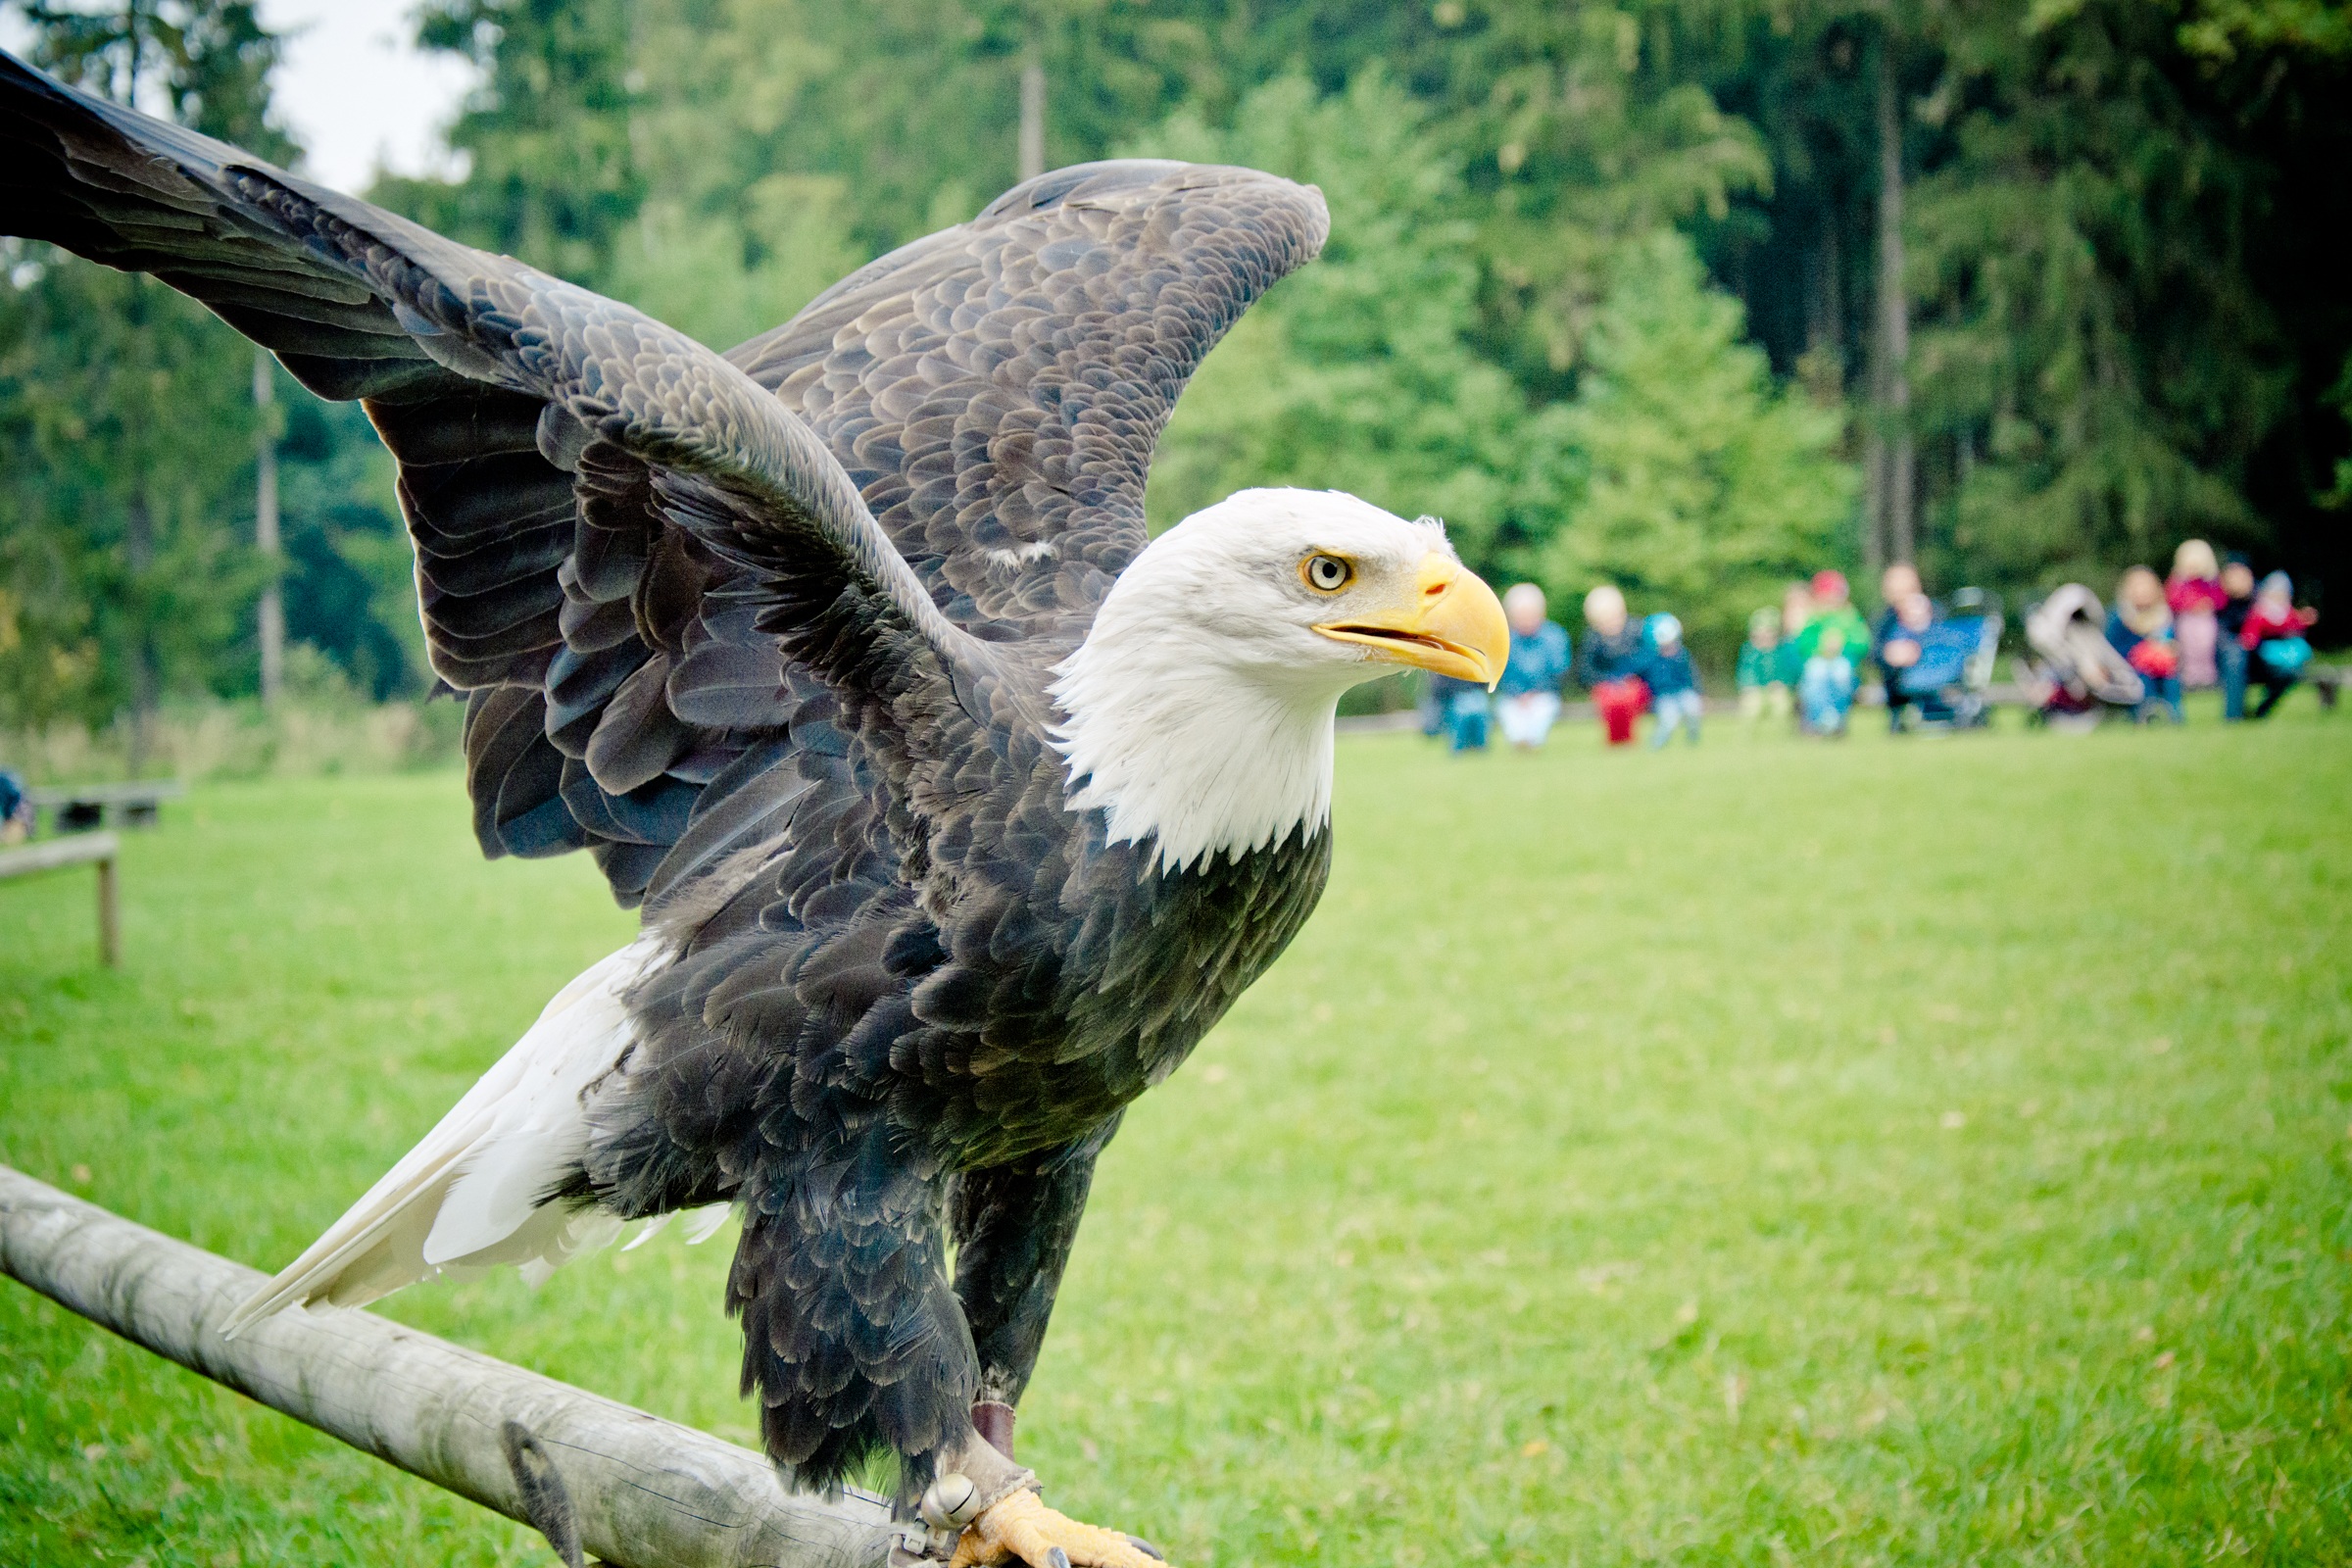
nature, bird, wing, animal, wildlife, beak, eagle, close, feather, fauna, raptor, swing, bird of prey, bald eagle, head, vertebrate, adler, bird's eye view, white tailed eagle, white head, accipitriformes